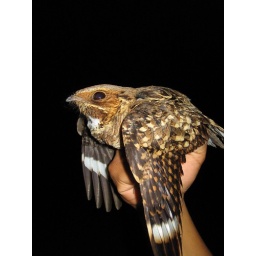
I caught this bird while owling in the Oaxacan coast